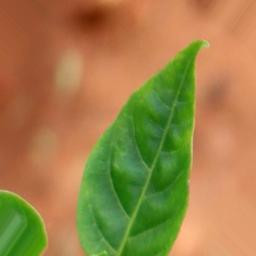
Label: healthy